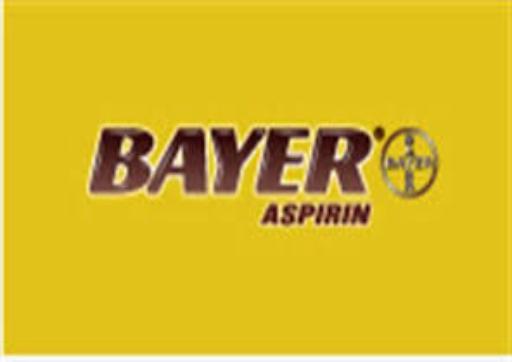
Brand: aspirin
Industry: Medical